Describe the emotion expressed in this image:  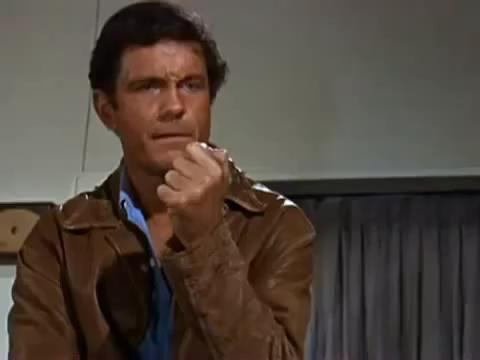
This person displays Suffering, valence and arousal with low intensity.